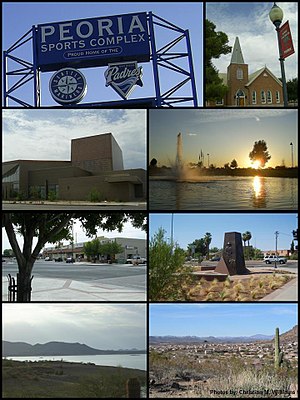
Peoria (Arizona)
Peoria er en by i den centrale del af delstaten Arizona i USA. Den ligger i Maricopa County og er en forstad til Arizonas største by Phoenix. I 2006 havde byen et indbyggertal på 142.024.